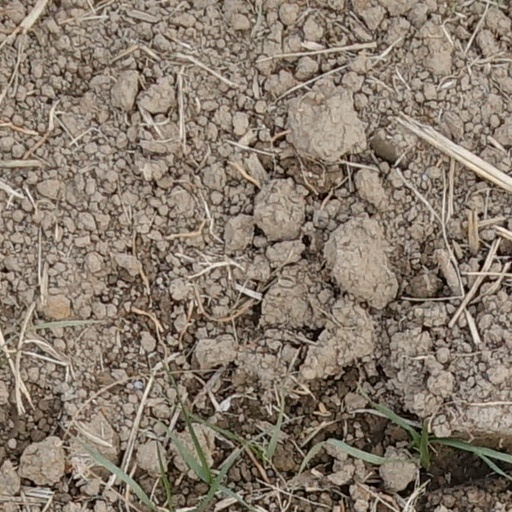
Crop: wheat